Lottie Dod

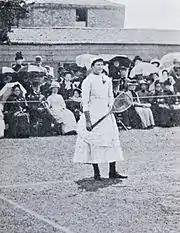
Lottie Dod

The two met again in the final of the 1888 West of England Championships. Although it was designated an "open" tournament, the officials made the remarkable decision to impose a handicap of 15 on Dod. She still managed to win against her opponent, now known by her married name, Blanche Hillyard. The Wimbledon final of 1888 was a rematch of the previous year, and Dod, this time defending her title in the Challenge Round, again emerged victorious (6–3, 6–3). During that year she won several doubles and mixed doubles titles with her sister Annie, May Langrishe and Ernest Renshaw.